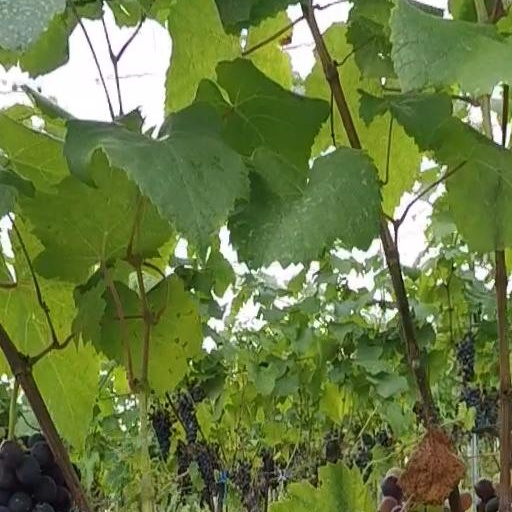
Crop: grape